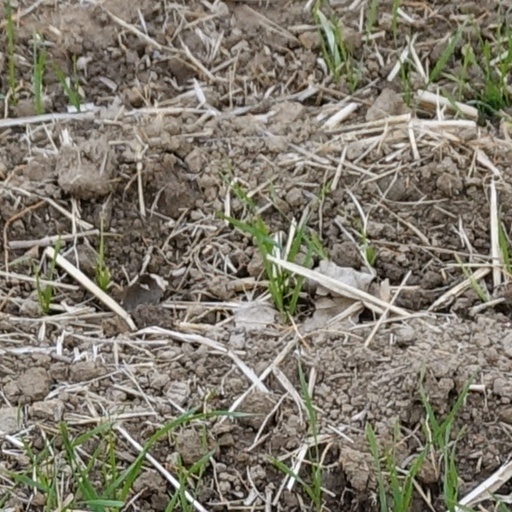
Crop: wheat